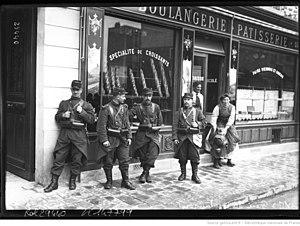
18-5-13, grèves des boulangers [soldats du 119e régiment d'infanterie devant une vitrine de boulangerie]
Le 119ᵉ régiment d'infanterie est un régiment d'infanterie de l'Armée de terre française créé par le Premier Consul à partir de deux régiments provisoires de l'armée d'Espagne en 1808.